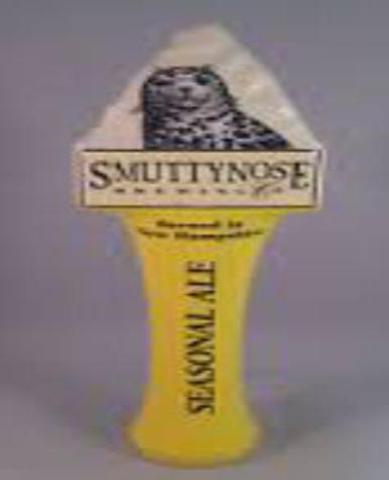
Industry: Food